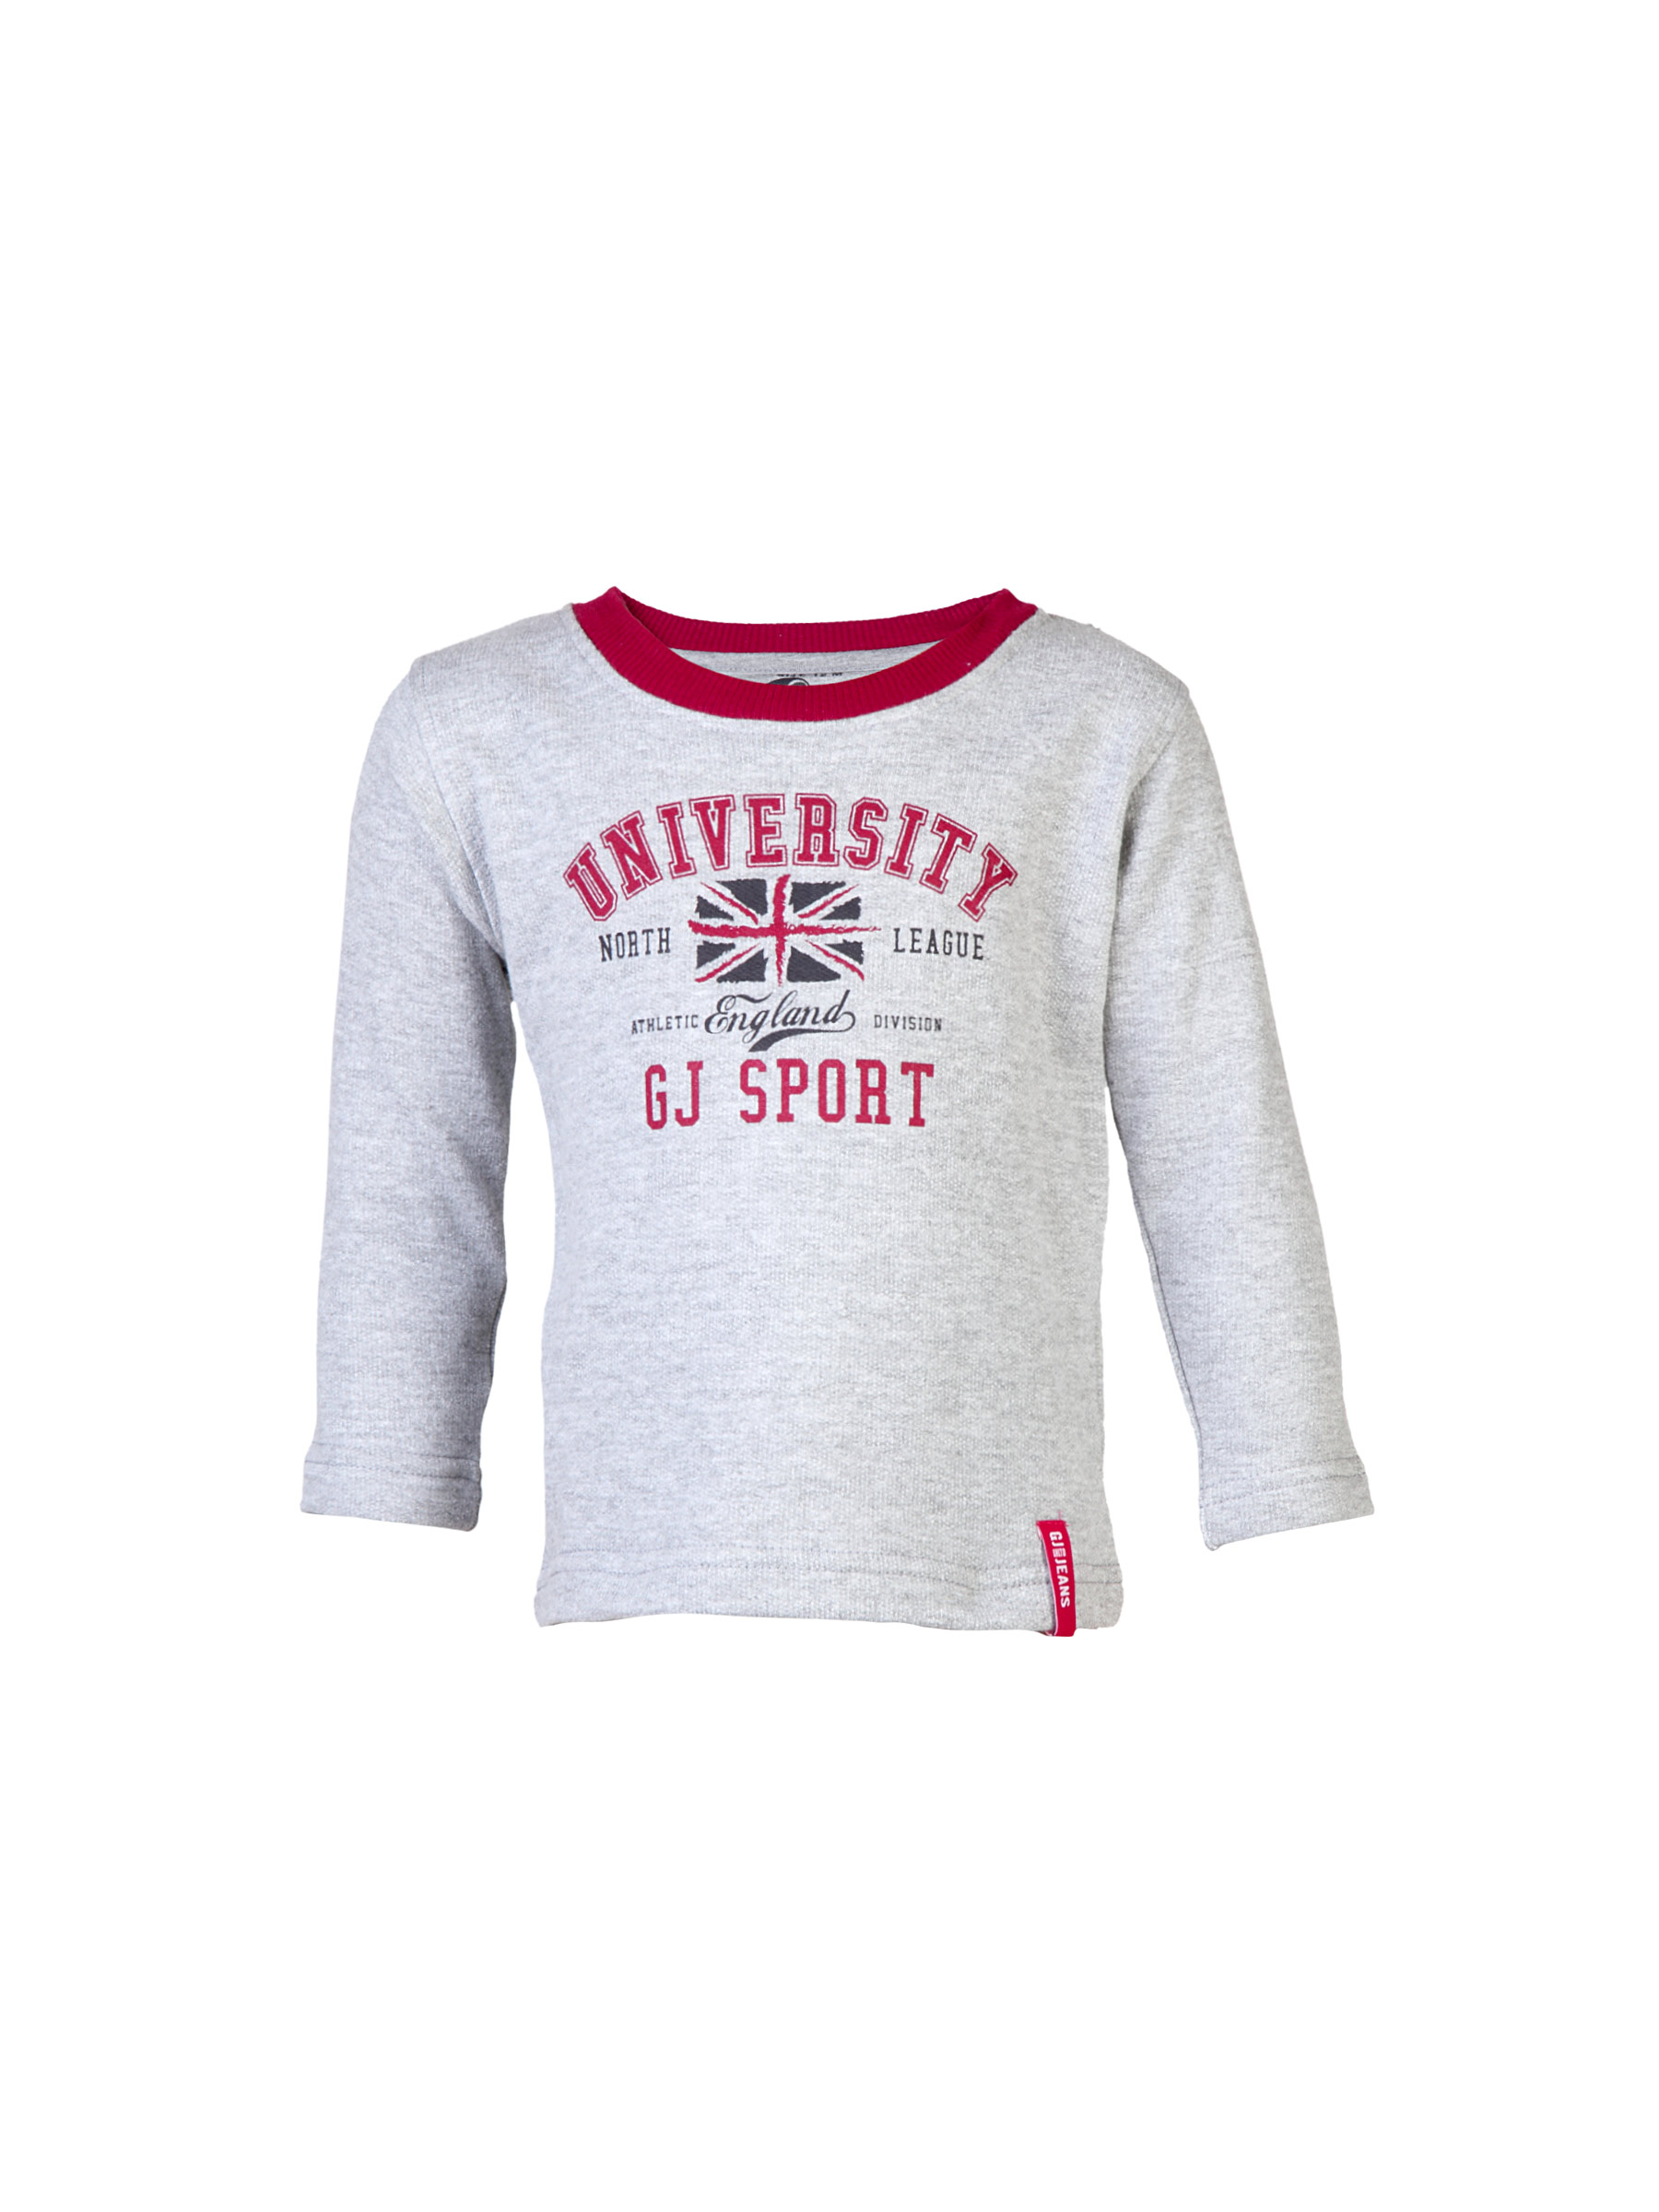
Gini and Jony Kids Boys Printed Grey Sweatshirts
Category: Apparel / Topwear / Sweatshirts
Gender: Men
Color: Grey
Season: Fall 2011
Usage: Casual